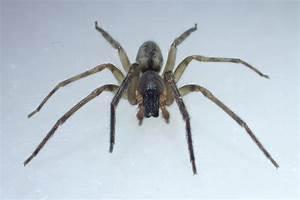
spider